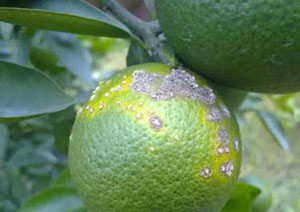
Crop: unknown
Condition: citrus_citrus_canker